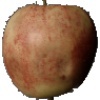
Label: Apple Red 3